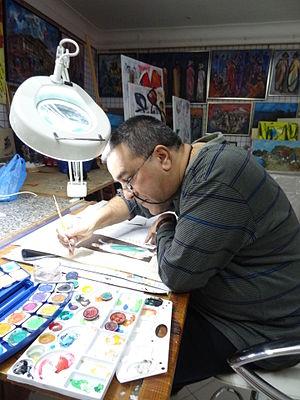
Hachemi Ameur entrain de travailler dans son atelier
Hachemi Ameur, né le 20 novembre 1959 à Hadjout, dans la wilaya de Tipaza en Algérie, est un artiste plasticien, miniaturiste et enlumineur algérien.